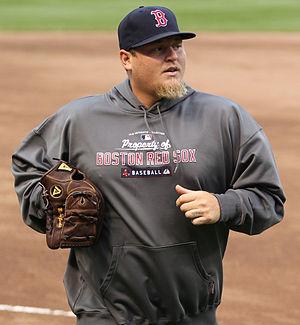
Robert Scott Jenks est un ancien joueur de baseball.